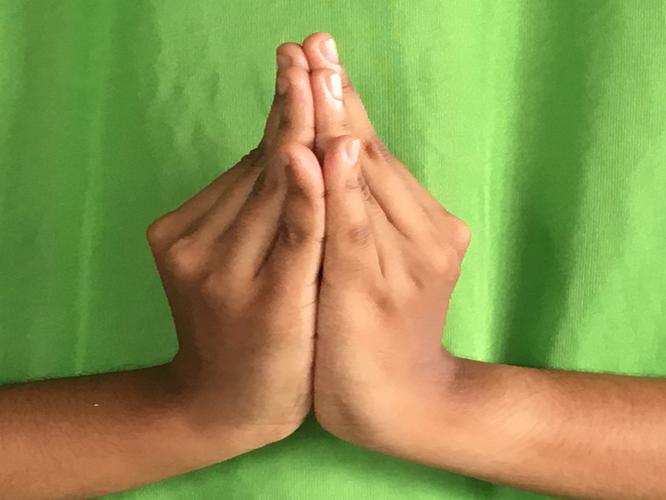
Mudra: Kapotham
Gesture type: double_hand